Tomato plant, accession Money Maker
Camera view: tilt-top (135 deg); turntable rotation: 330 degrees
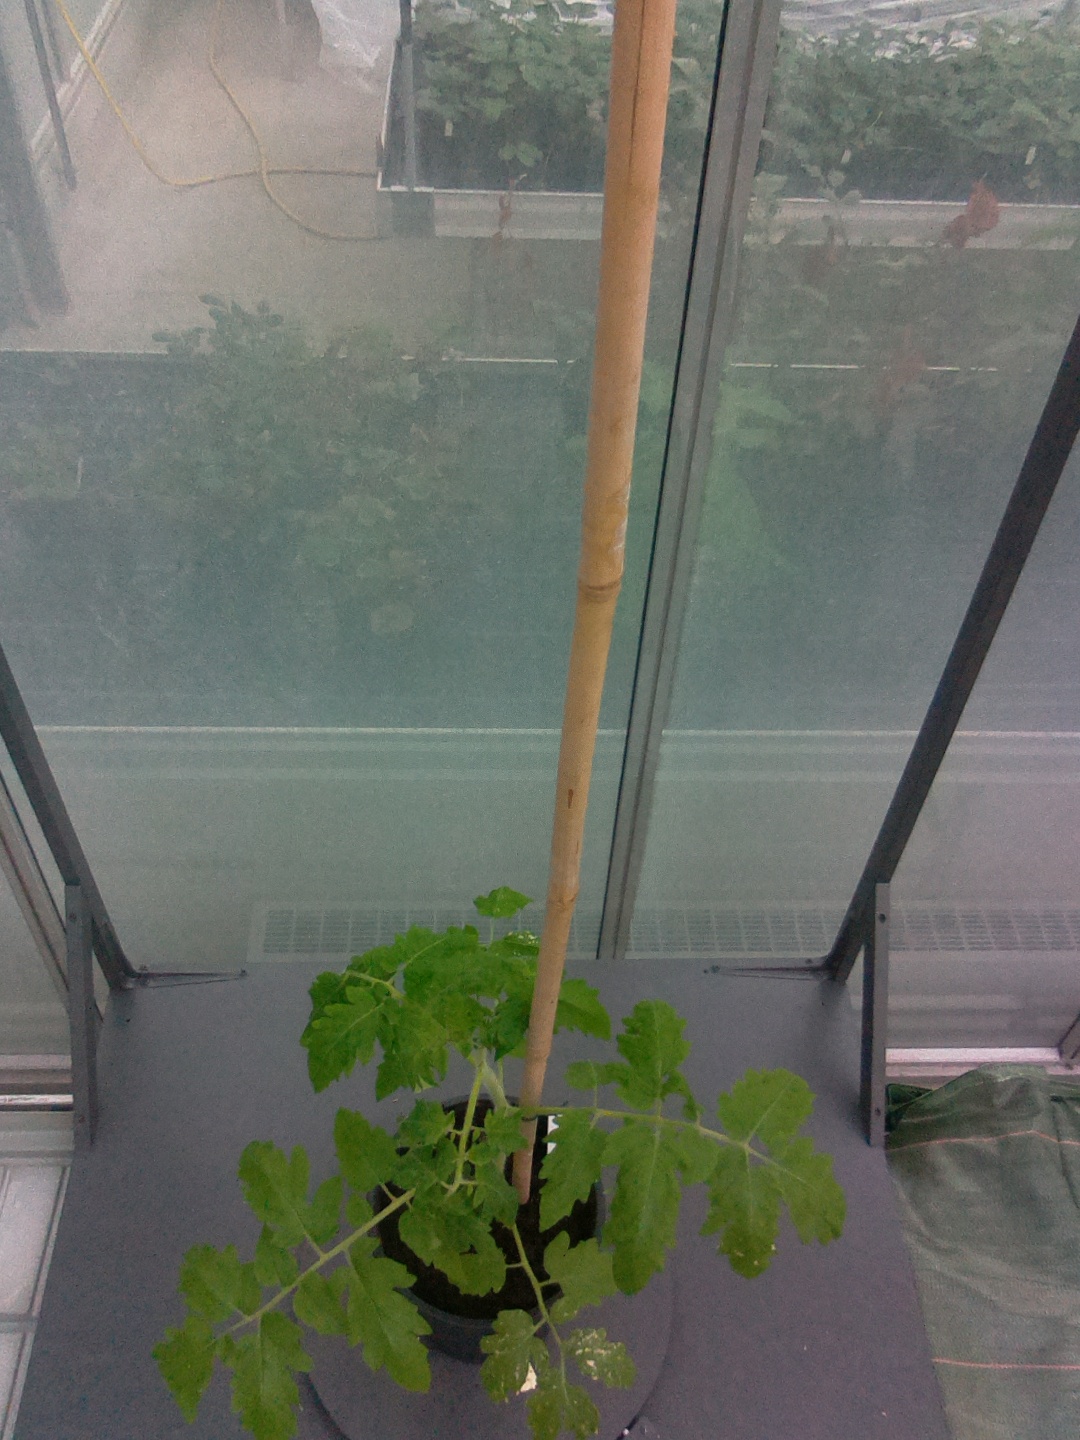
BBCH growth stage 14: 8 of true leaves visible